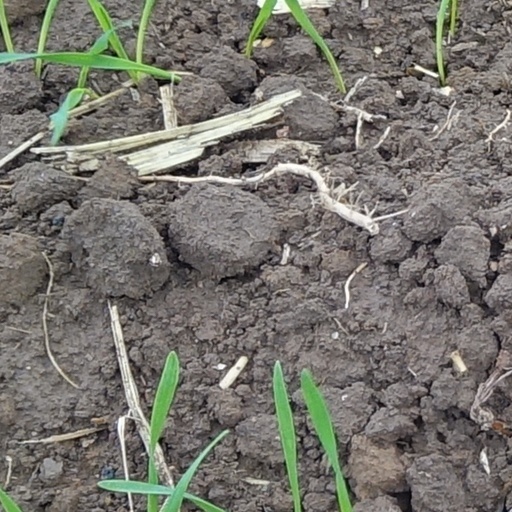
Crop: wheat